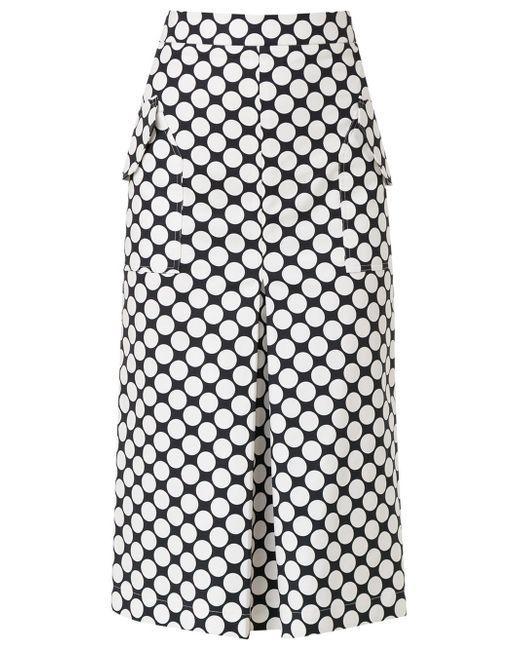
Weiße und schwarze lockere Passform stilvolle Unterbekleidung